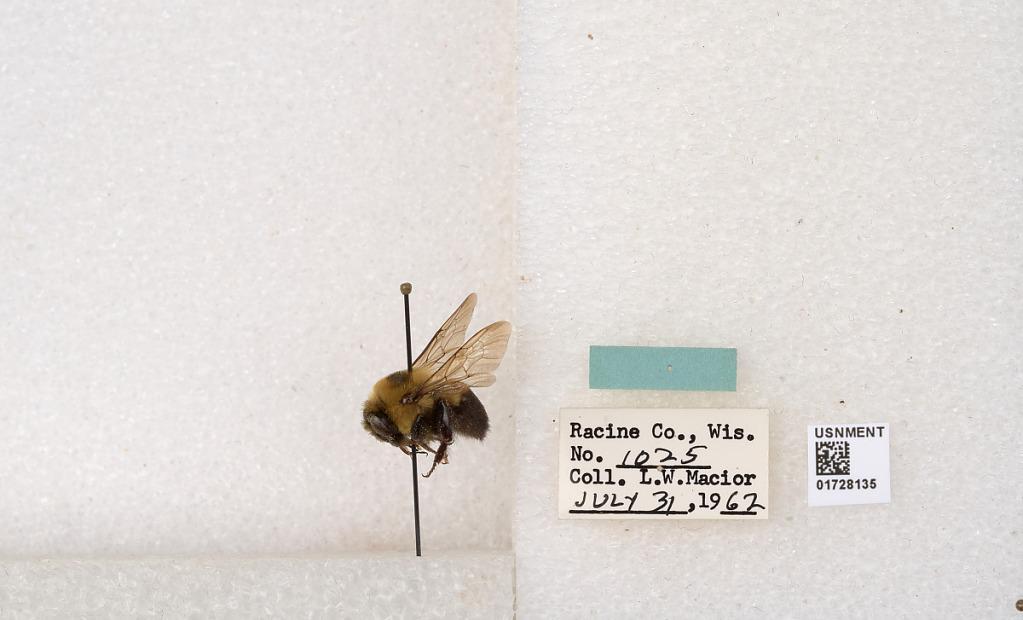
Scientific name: Bombus (Separatobombus) griseocollis (De Geer)
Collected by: L. Macior
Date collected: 1962-7-31
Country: United States
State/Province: Wisconsin
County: Racine
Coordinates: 42.7299, -87.8123